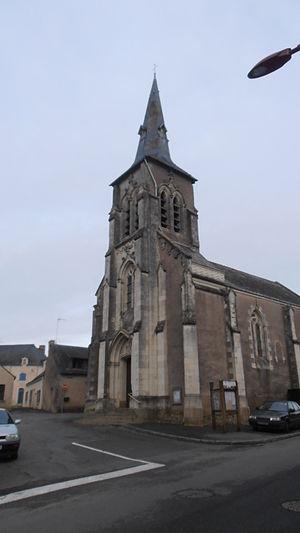
l'église de la commune de querré
La liste des églises de Maine-et-Loire recense de la manière la plus complète possible les églises, cathédrale et basiliques situées dans le département français de Maine-et-Loire.